USS Biddle (CG-34)

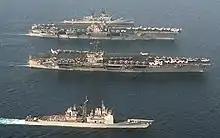
"Biddle" (top) alongside , and during Operation Desert Shield.

USS "Biddle" was deployed to the Middle East in September 1990 as part of Operation Desert Shield, where she joined the battle group at the Red Sea. On 12 September she diverted the first merchant ship of the operation. By 4 December, she had made a total of 27 boardings and four diversions, when on that date she suffered a major maneuver casualty when inexplicably her rudder broke off her rudder post and sank to the bottom of the Red Sea. The US Navy flew a replacement rudder, via USAF C-5B aircraft to Toulon, France, where repairs were effected at the French Naval Shipyard. After spending Christmas at Toulon, France, "Biddle" rejoined the operations, this time to provide antiaircraft support for the two US battle groups on station in the northern Red Sea. By the beginning of Desert Storm the cruiser had boarded 30 freighters. At the end of hostilities, "Biddle" made another six boardings, and was the only warship to seize a merchant in the war. She left the Red Sea with the highest percentage of diversions of any coalition vessel, with 22.2 percent of her boardings ending with diversions for further inspection.